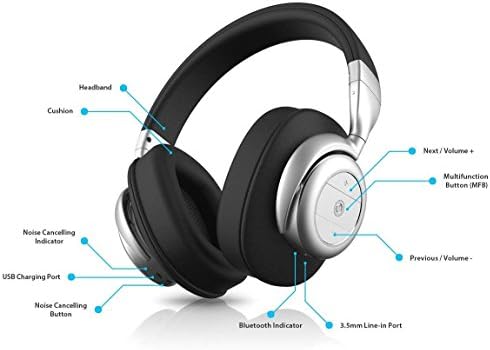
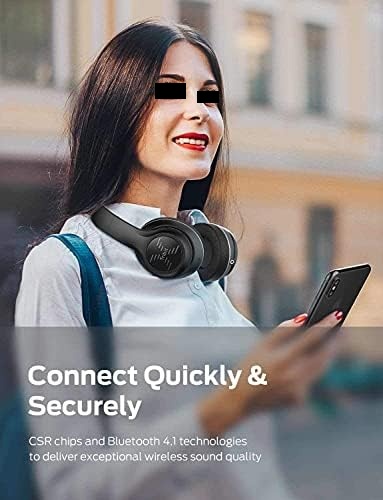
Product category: headphones
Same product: no